Philemon Wright/Asa Locke Farm

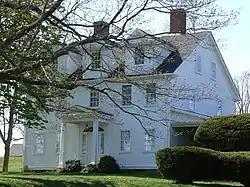

The Philemon Wright/Asa Locke Farm, better known as "Wright-Locke Farm," is a historic farm at 78 Ridge Street in Winchester, Massachusetts. The organic farm grows and sells produce and offers educational programs for children and adults on land now owned by the Wright-Locke Land Trust.